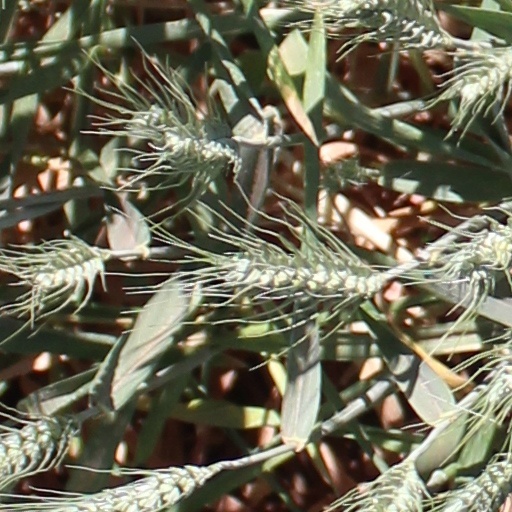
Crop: wheat